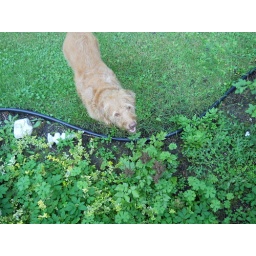
My goal in life is to be as good of a person my dog already thinks I am.